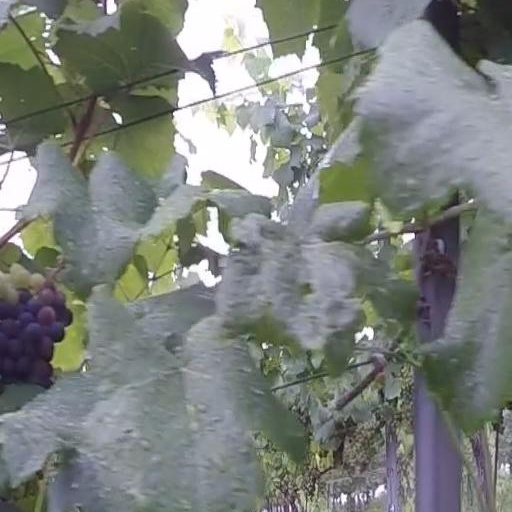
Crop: grape